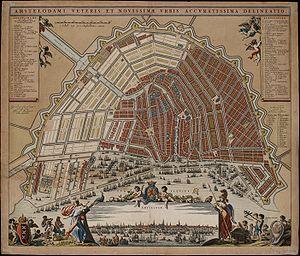
Amsterdam est la capitale des Pays-Bas, bien que le gouvernement ainsi que la plupart des institutions nationales siègent à La Haye. Sur la base des chiffres de l'année 2017, la commune d'Amsterdam compte plus de 850 000 habitants, appelés Amstellodamois, ce qui en fait la commune néerlandaise la plus peuplée. Elle est située au cœur de la région d'Amsterdam, regroupant environ 1 350 000 habitants. L'aire urbaine, qui rassemble plus de 2 400 000 résidents fait elle-même partie d'une conurbation appelée Randstad qui compte 7 100 000 habitants. La ville est la plus grande de Hollande-Septentrionale, mais n'est cependant pas le chef-lieu de la province, ce dernier étant Haarlem, situé à 19 kilomètres à l'ouest d'Amsterdam.